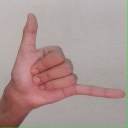
अक्षर: द